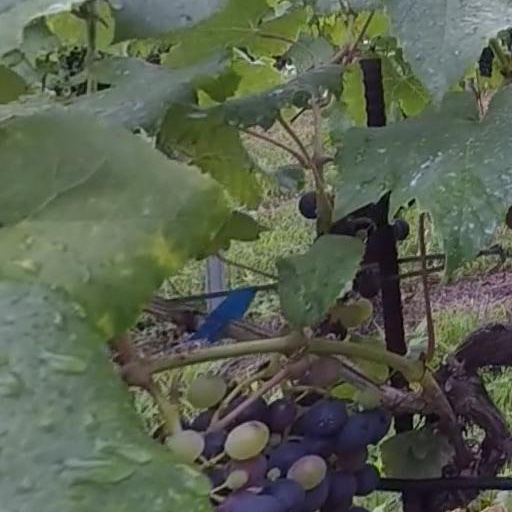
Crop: grape